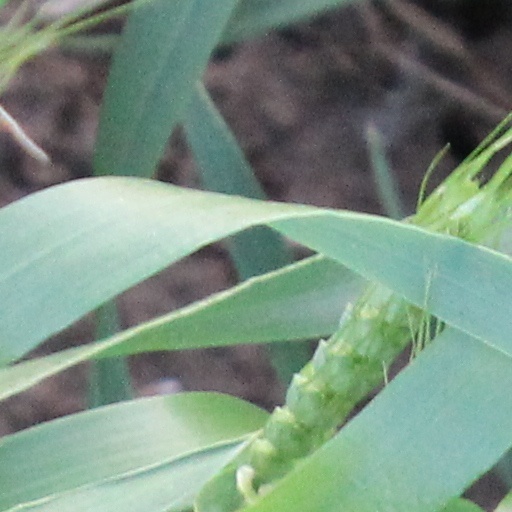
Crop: wheat